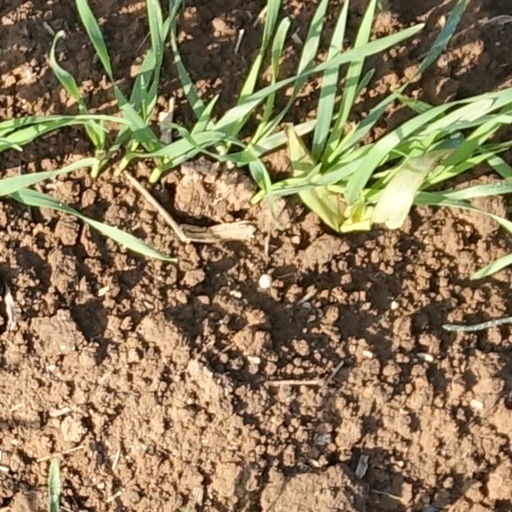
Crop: wheat